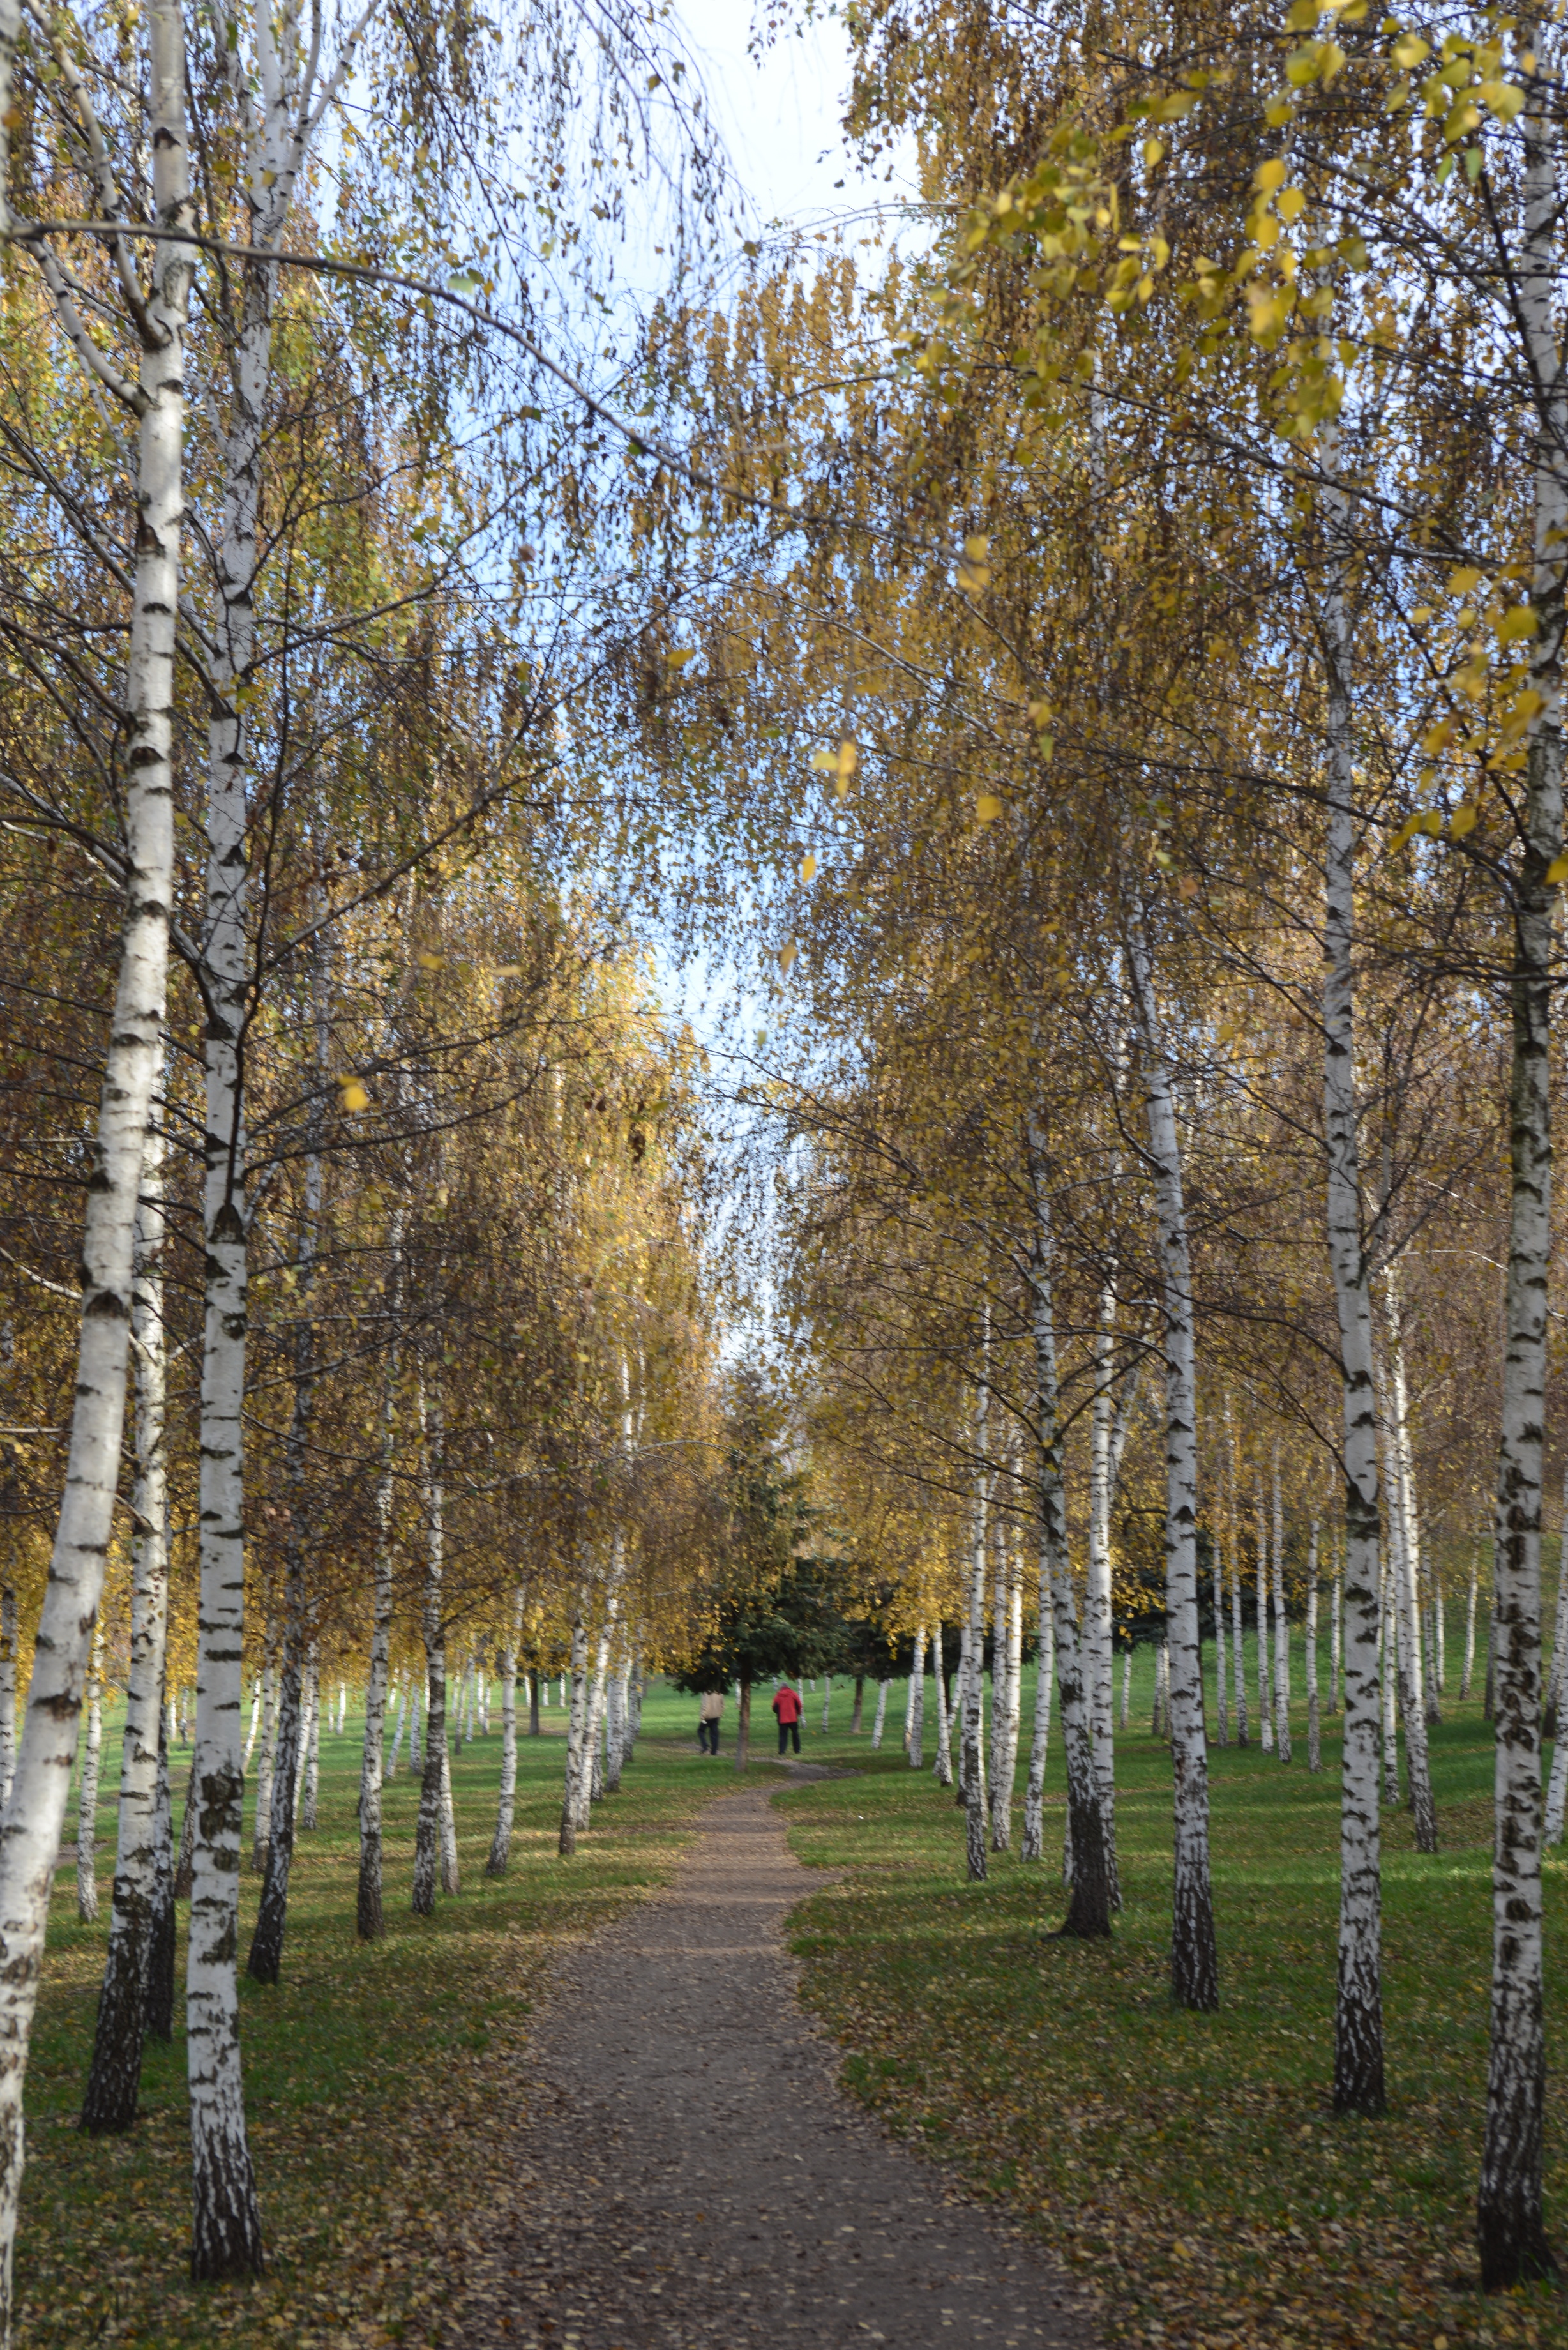
tree, forest, plant, sunlight, leaf, birch, autumn, nikon, season, deciduous, grove, 28, moscow, nikkor, russia, woodland, d800, moskau, nikond800, moscou, solntsevo, solncevo, nikkor357028, 3570, flowering plant, maidenhair tree, woody plant, land plant